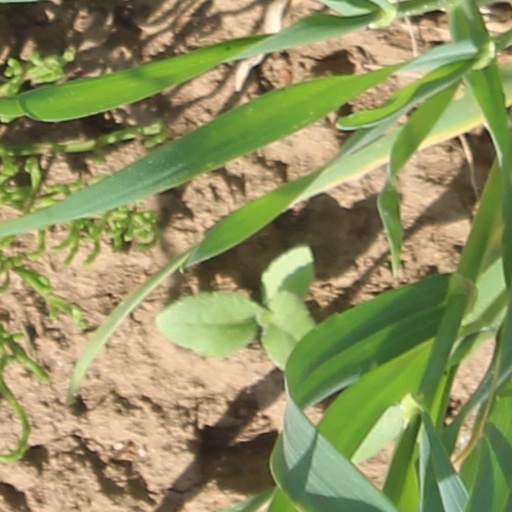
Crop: wheat